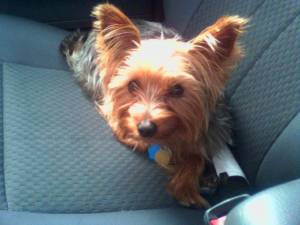
Breed: yorkshire terrier